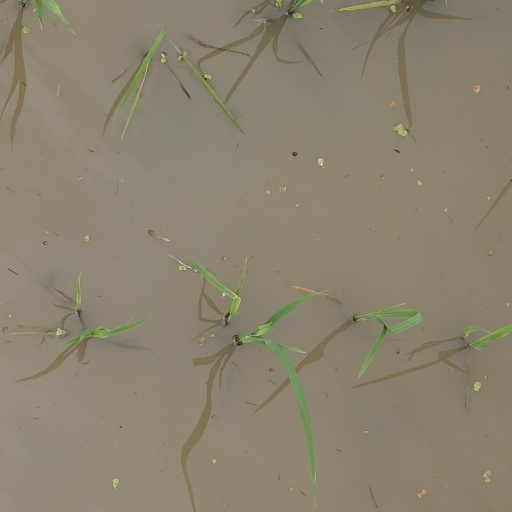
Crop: rice